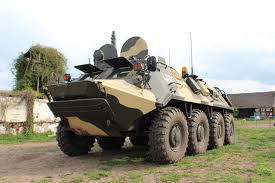
Label: BTR-60